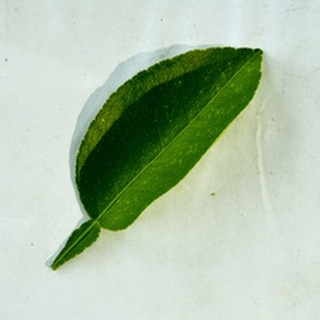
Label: healthy_lemon